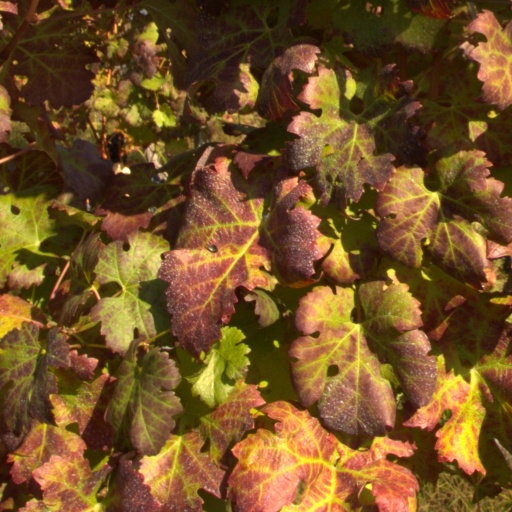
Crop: grape